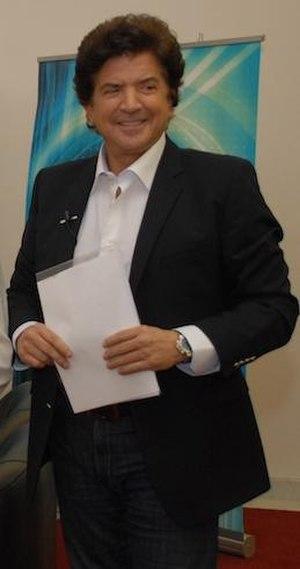
Walid Toufic est un chanteur et acteur libanais, né à Tripoli le 8 avril 1954.